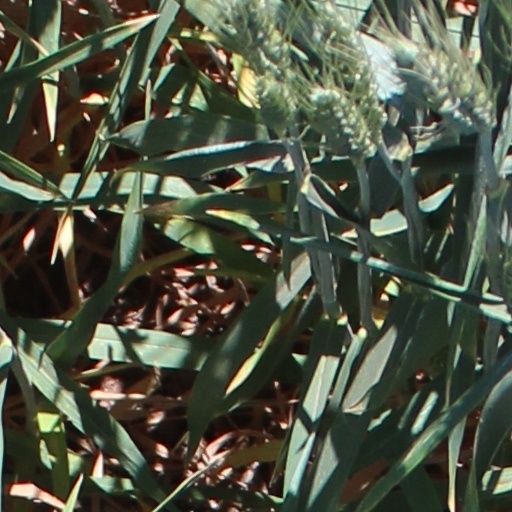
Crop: wheat